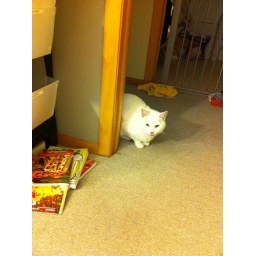
Not allowed in my crafty space... So the other noisy boy in my life waits at. the door and tells me tails...